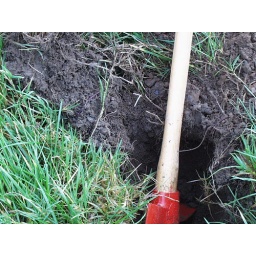
digging the ground in the top field